X-It

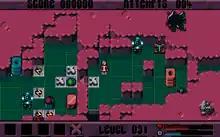
Gameplay screenshot

"X-It" is a puzzle game that is played from a top-down perspective similar to "Sokoban" and "Anarchy" (1987). The premise revolves around a character named Bill, who was kidnapped by aliens and took him aboard their ship. The aliens placed Bill on a space junkyard maze to learn about the humans, before launching an invasion against people on Earth. The player controls Bill across 120 levels, each one divided into eight ships that feature their own variety of obstacles. The goal on every level is to get each block into hole fillers to make a path around the exit, without getting blocks stuck against walls or other obstacles under a time limit. Each block has their own weight and characteristics.